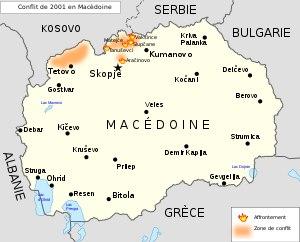
Les Albanais forment la principale minorité de Macédoine du Nord. Ils représentaient 25,2 % de la population totale du pays en 2002, derrière les Macédoniens. Les Macédoniens albanophones sont reconnus constitutionnellement comme minorité et possèdent quelques droits spécifiques. Ils se concentrent principalement dans le nord-ouest du pays, entre Koumanovo, Tetovo et Struga.
L'histoire de la Macédoine du Nord, petit État du sud des Balkans, commence, au sens strict, lors de son indépendance vis-à-vis de la République fédérative socialiste de Yougoslavie en 1991. Dans un sens plus large, l'histoire de la « Macédoine », dont traite le présent article, concerne un ensemble géographique et historique bien plus vaste, habité par de nombreux peuples au cours du temps. Le territoire ainsi désigné a maintes fois changé de forme et fut inclus dans divers États successifs. La république actuelle n'occupe que le tiers du royaume antique. Elle regroupe la majorité des Slaves macédoniens, parlant une langue slave, également présente en Bulgarie du sud-ouest et en Grèce du nord, et linguistiquement proche du bulgare. La République de Macédoine du Nord abrite aussi des minorités albanaises, valaques et tsiganes.